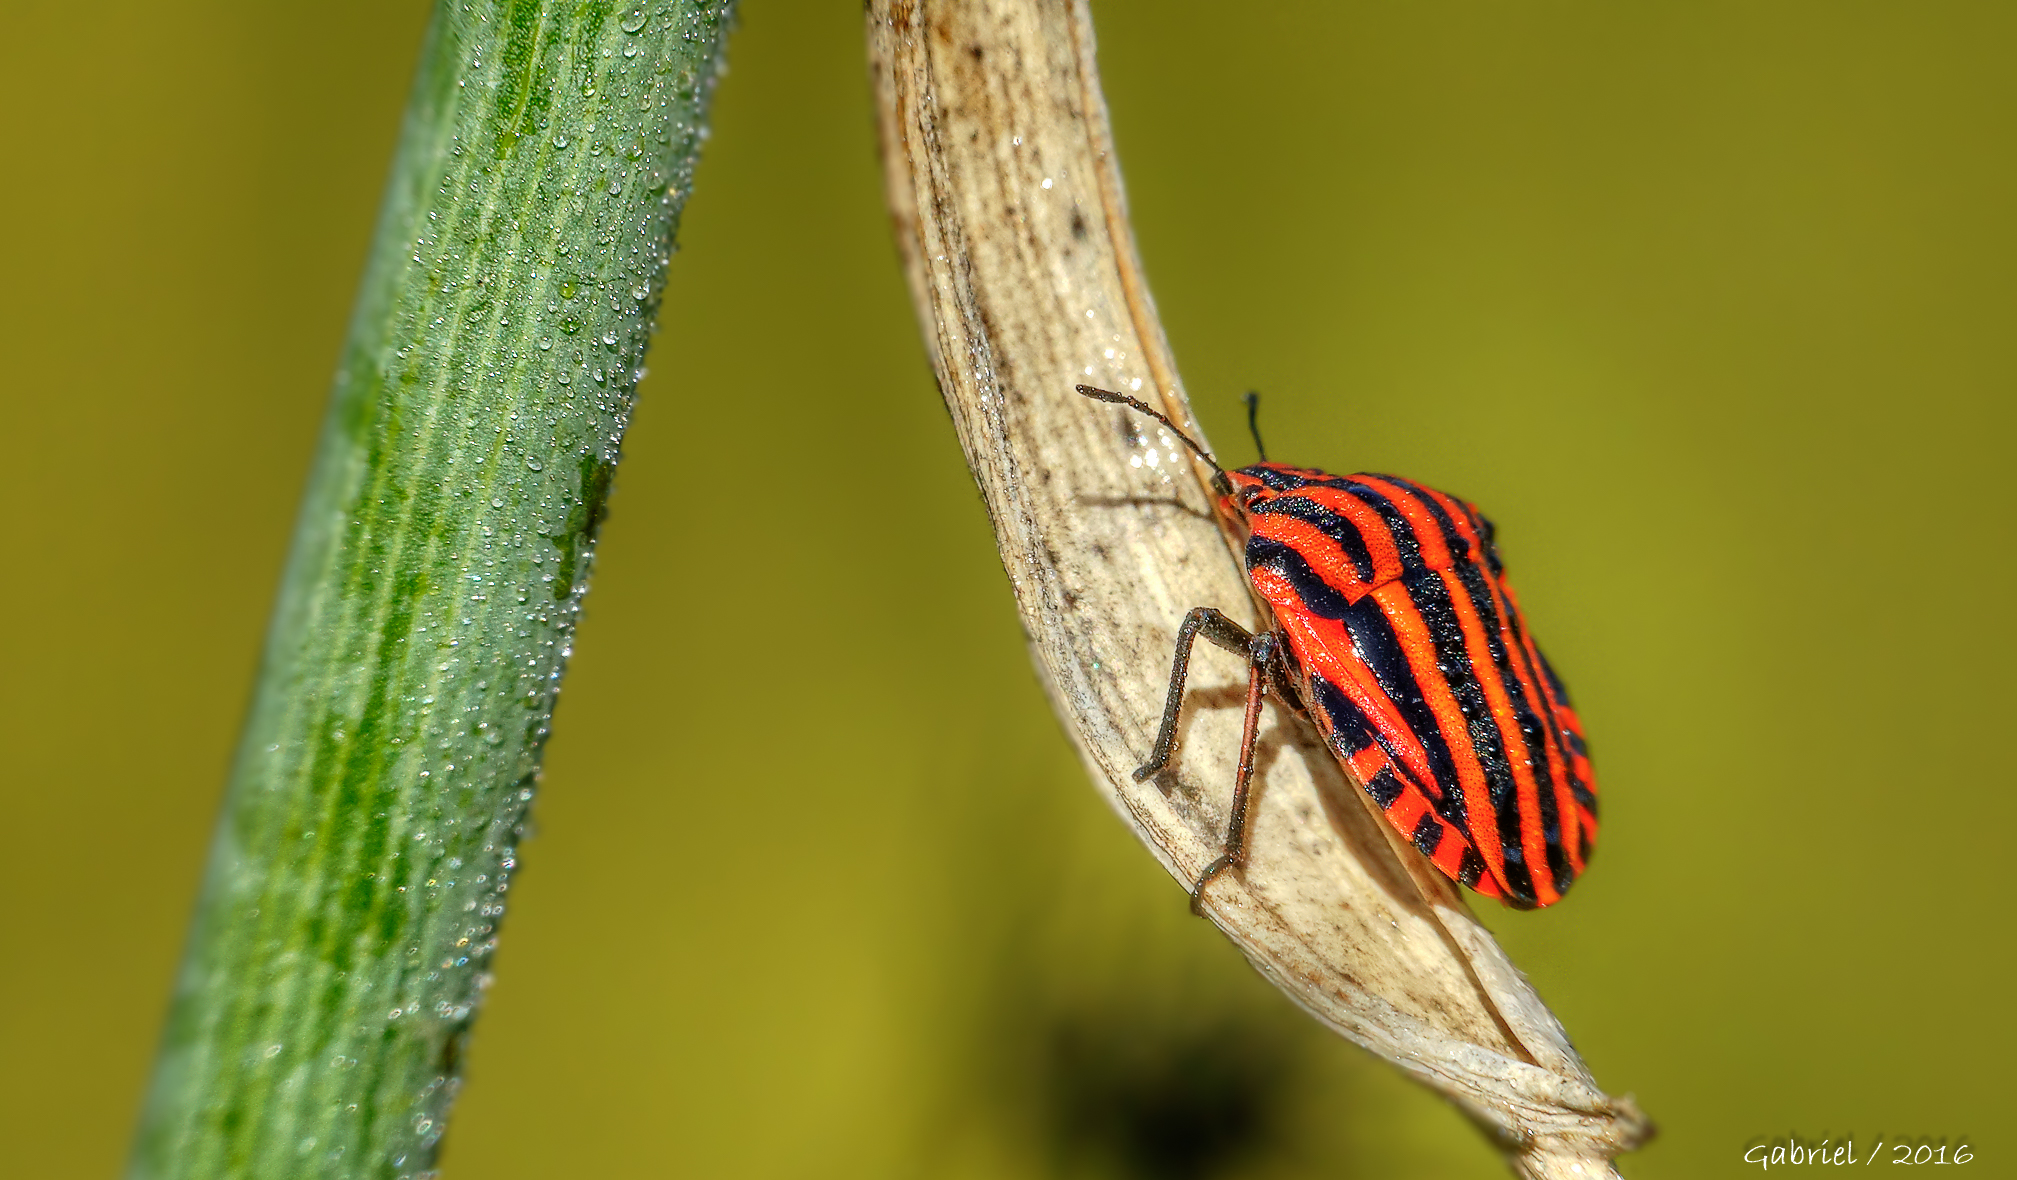
nature, wing, photography, leaf, green, insect, macro, bug, butterfly, fauna, invertebrate, close up, animals, naturaleza, chinche, damselfly, ggl1, gaby1, xovesphoto, sonydscrx10iii, sonyrx10iii, rx10iii, rx10m3, animales, hoyapro1macro, hoyamacro, chincherayado, macro photography, arthropod, plant stem, moths and butterflies, lycaenid, net winged insects, true bugs